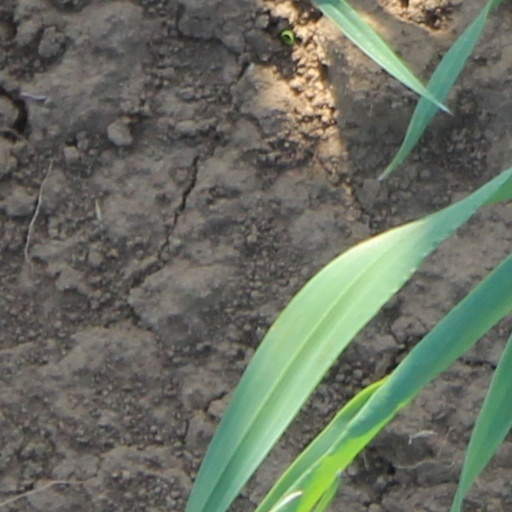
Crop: wheat